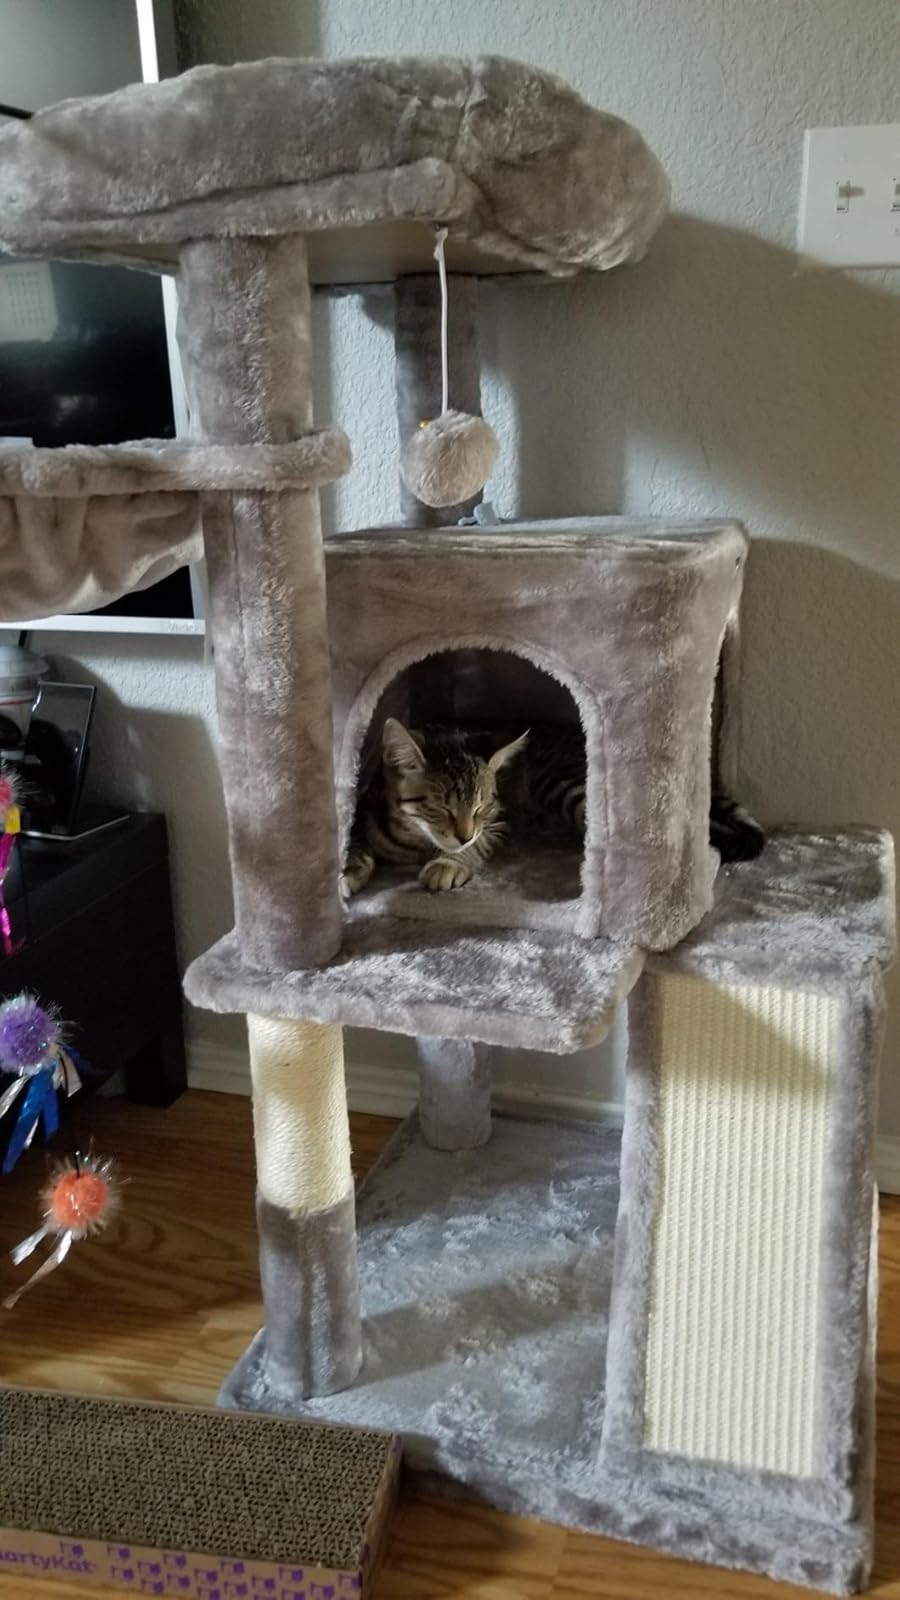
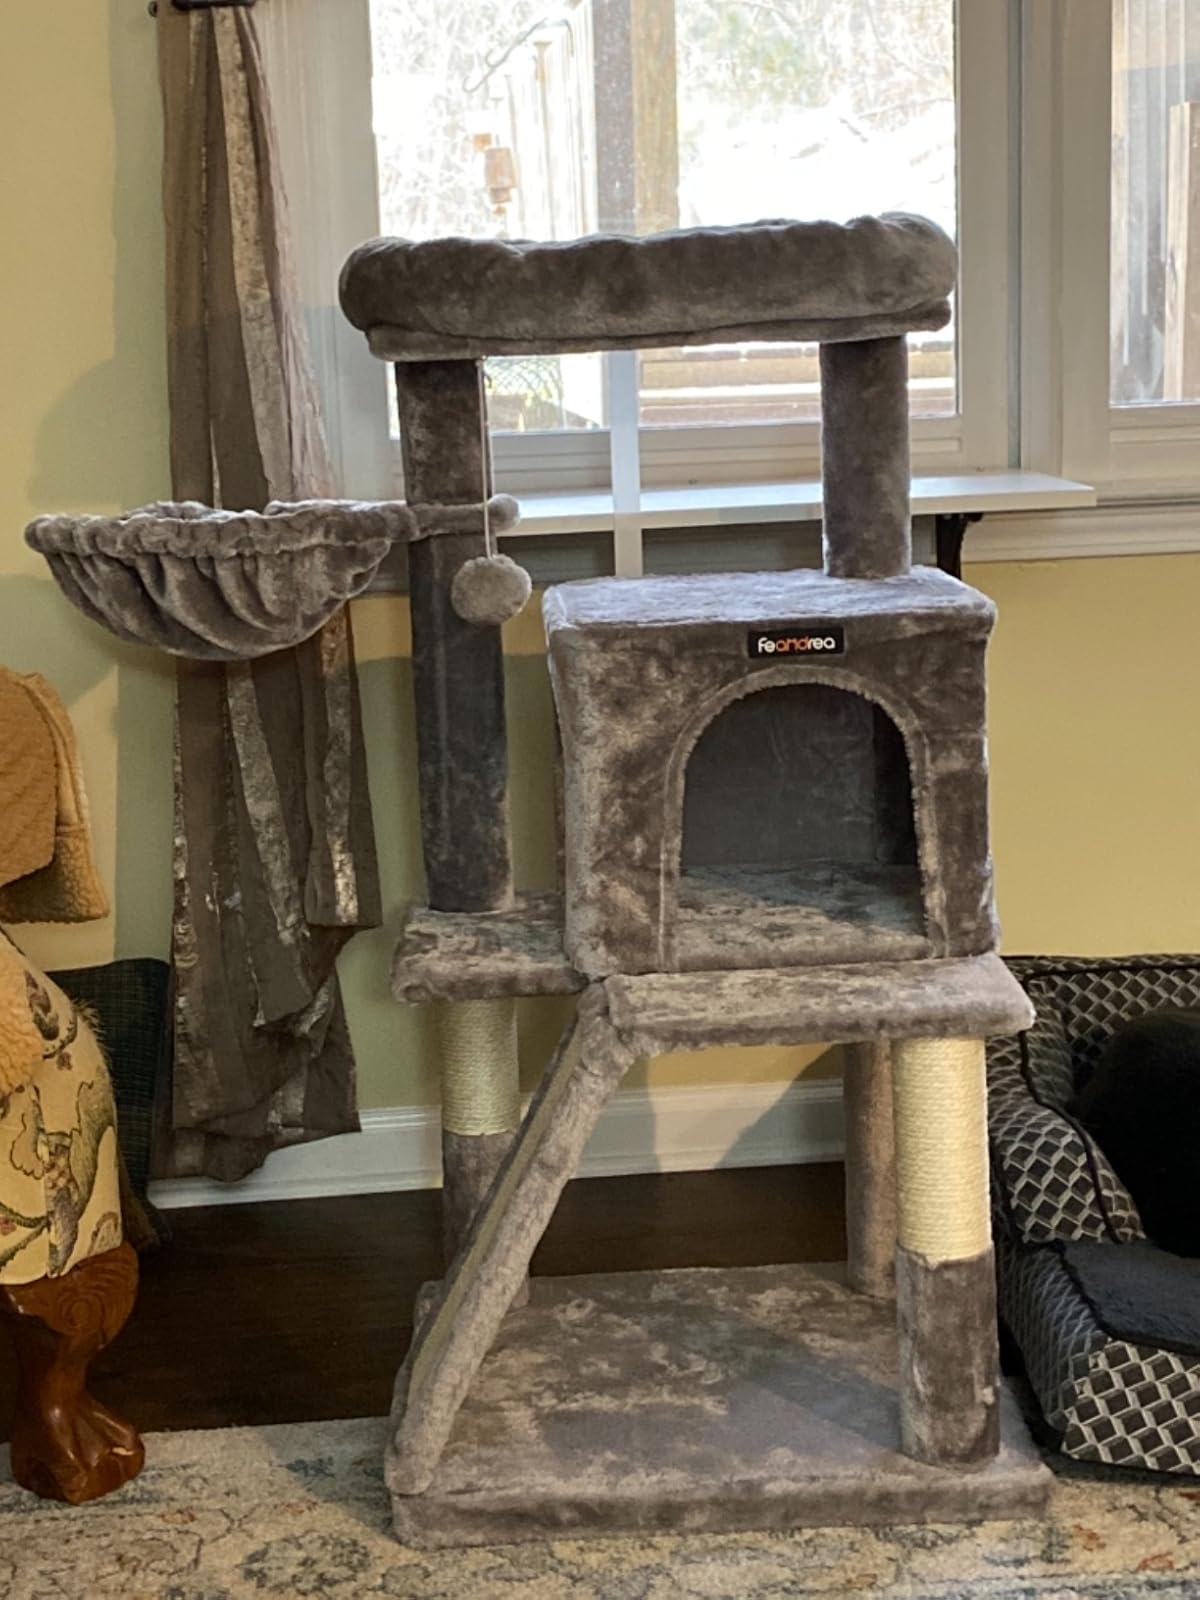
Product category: items_cat tree
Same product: yes